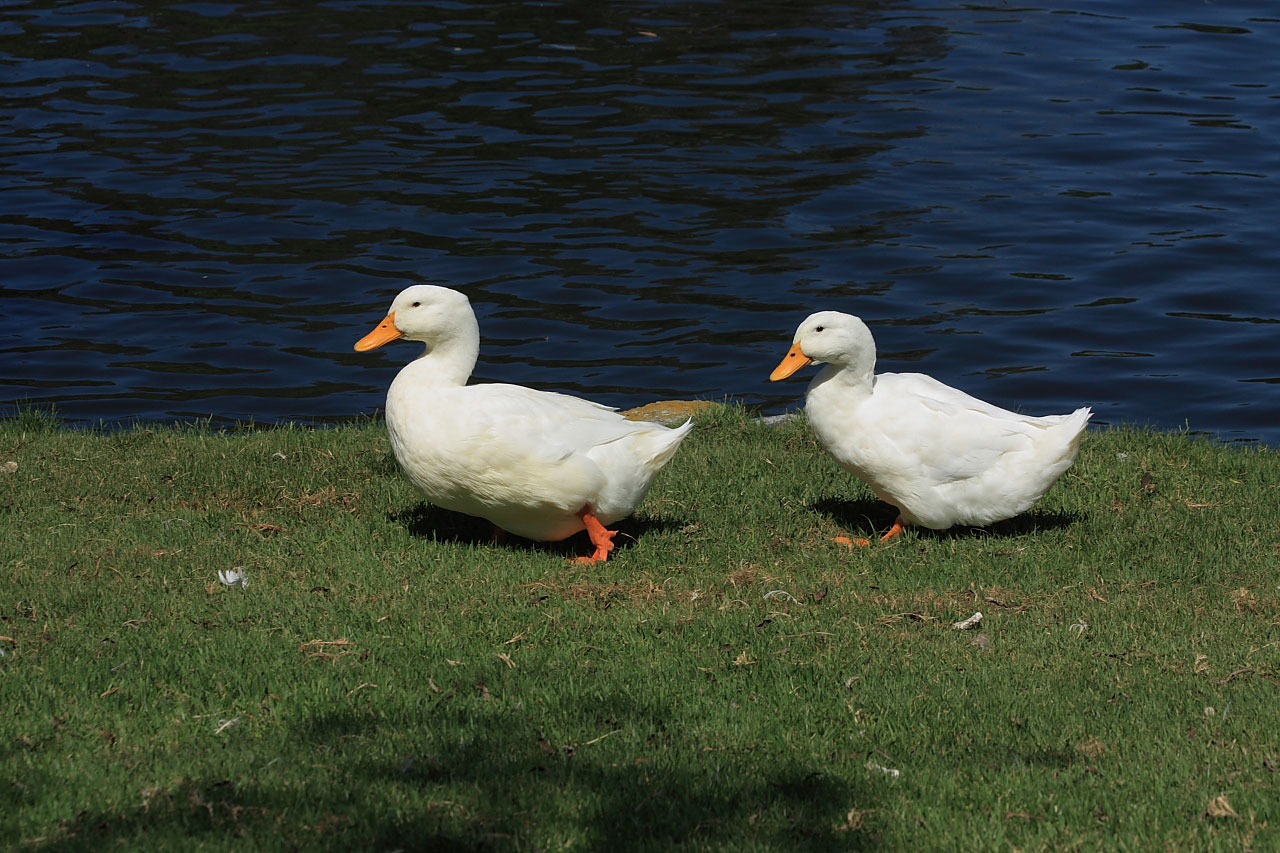
nature, bird, wing, lake, pond, wildlife, beak, fauna, duck, goose, vertebrate, ducks, waterfowl, water bird, canard, ducks geese and swans, domestic ducks, pekin duck, barnyard ducks, pekin ducks